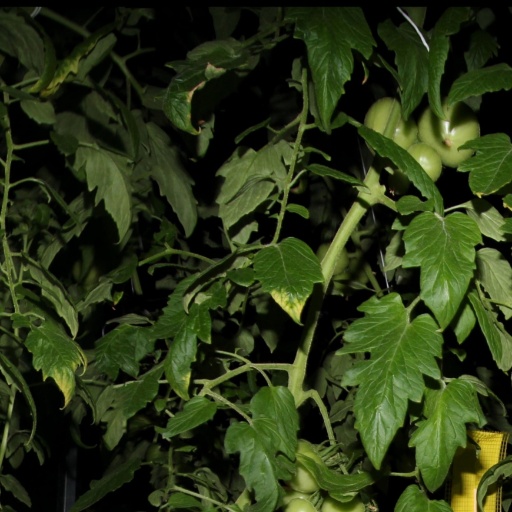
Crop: tomato